Himavanta

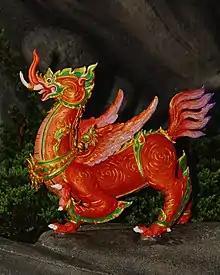

Sukrontee is a mythical creature, a blend of a pig and a fish. Its top half is more like a pig, and its bottom half is more like a fish. It lives underwater.